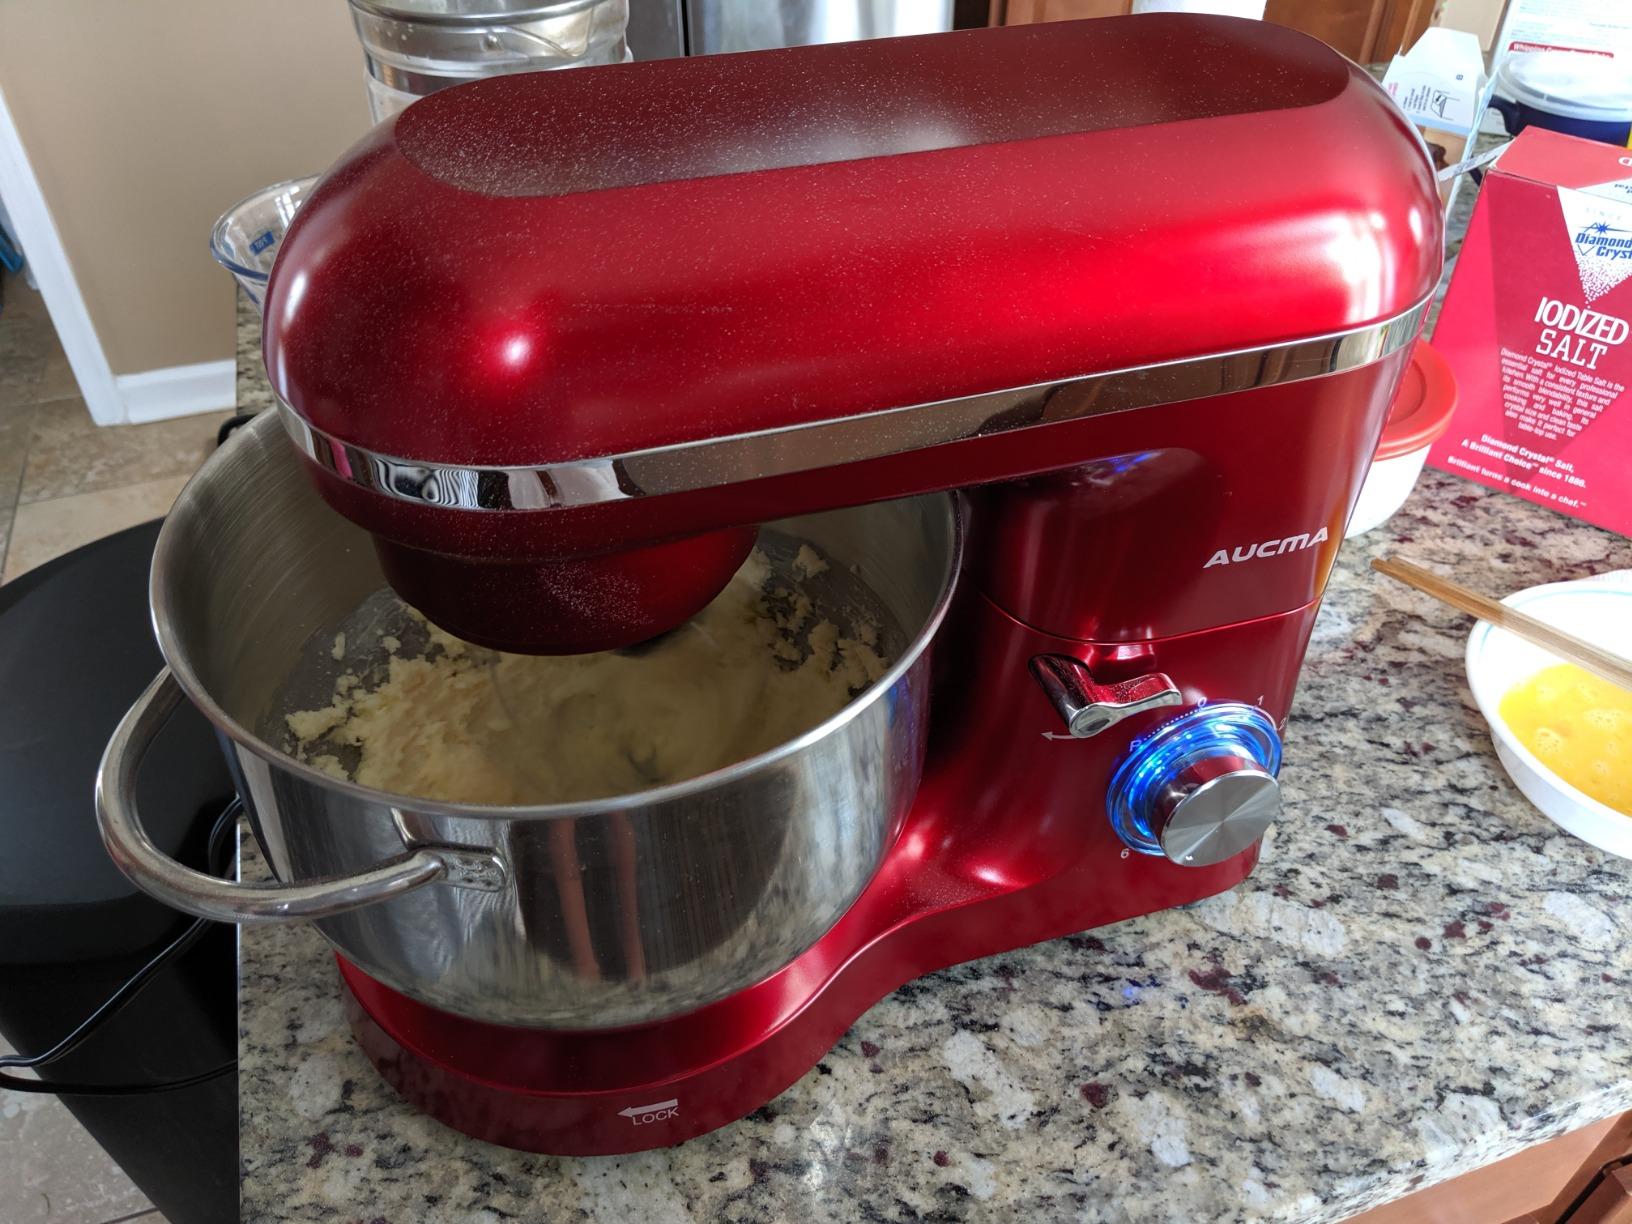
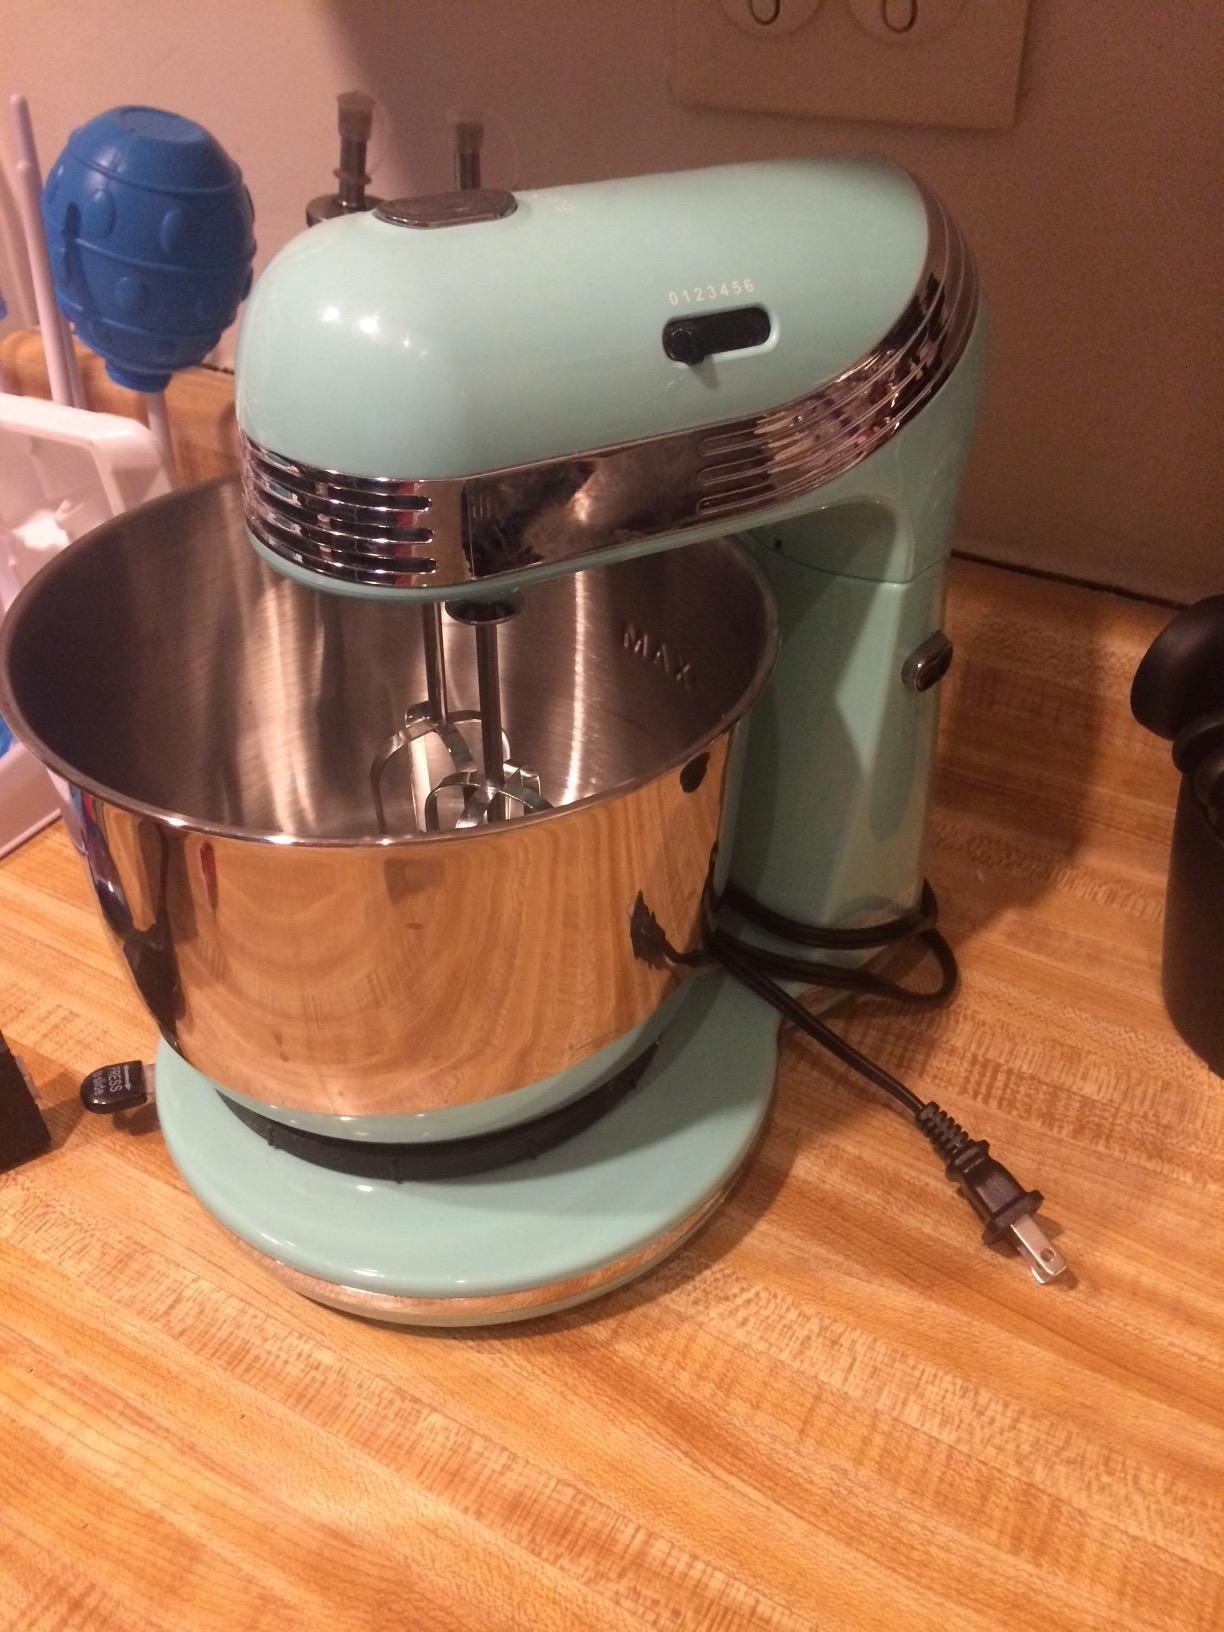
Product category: items_mixer
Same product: no